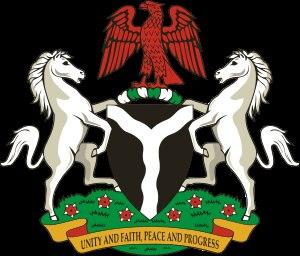
Le Conseil militaire suprême était l'organe qui a dirigé le Nigeria après le coup d'État nigérian de 1983. Son président, Muhammadu Buhari, était le chef de l'État. Cela a duré jusqu'en 1985 lorsque, à la suite d'un autre coup d'État, Ibrahim Babangida a remplacé le corps par un nouveau Conseil de gouvernement des forces armées.
Les armoiries du Nigeria sont un des emblèmes nationaux du Nigeria.